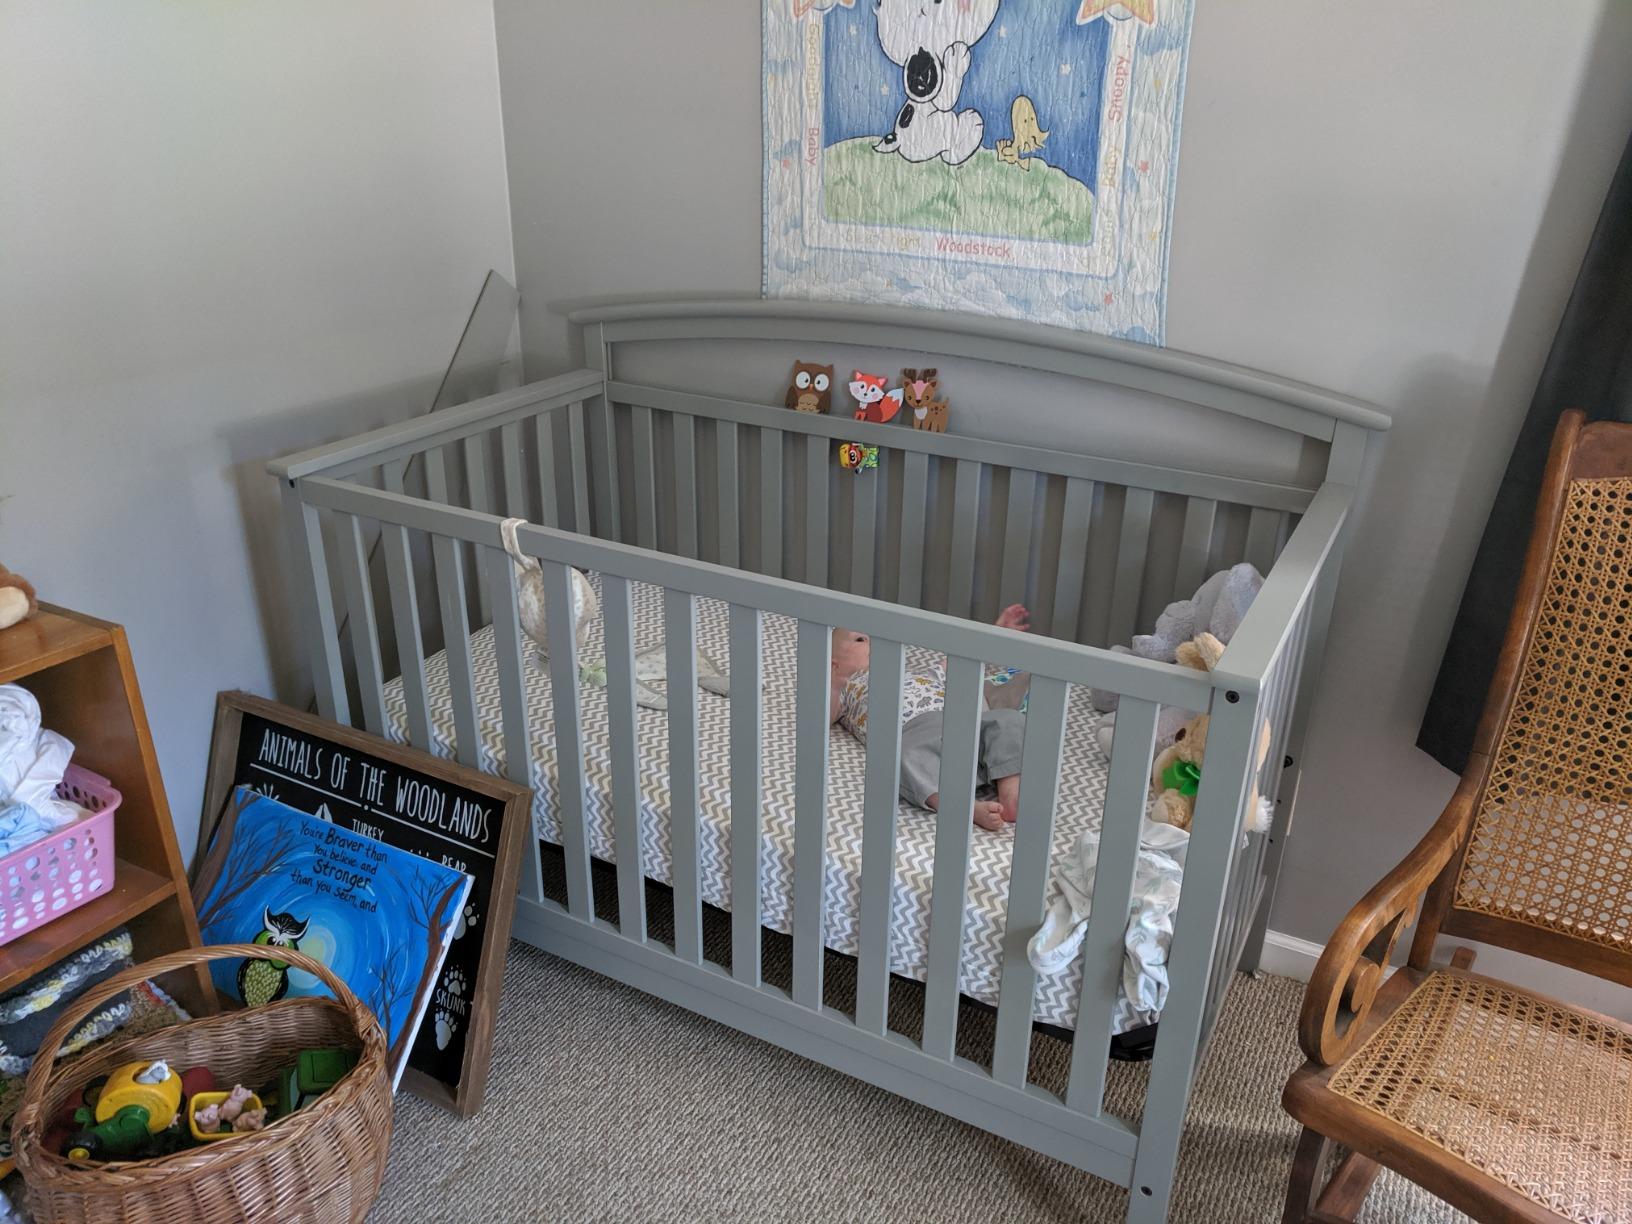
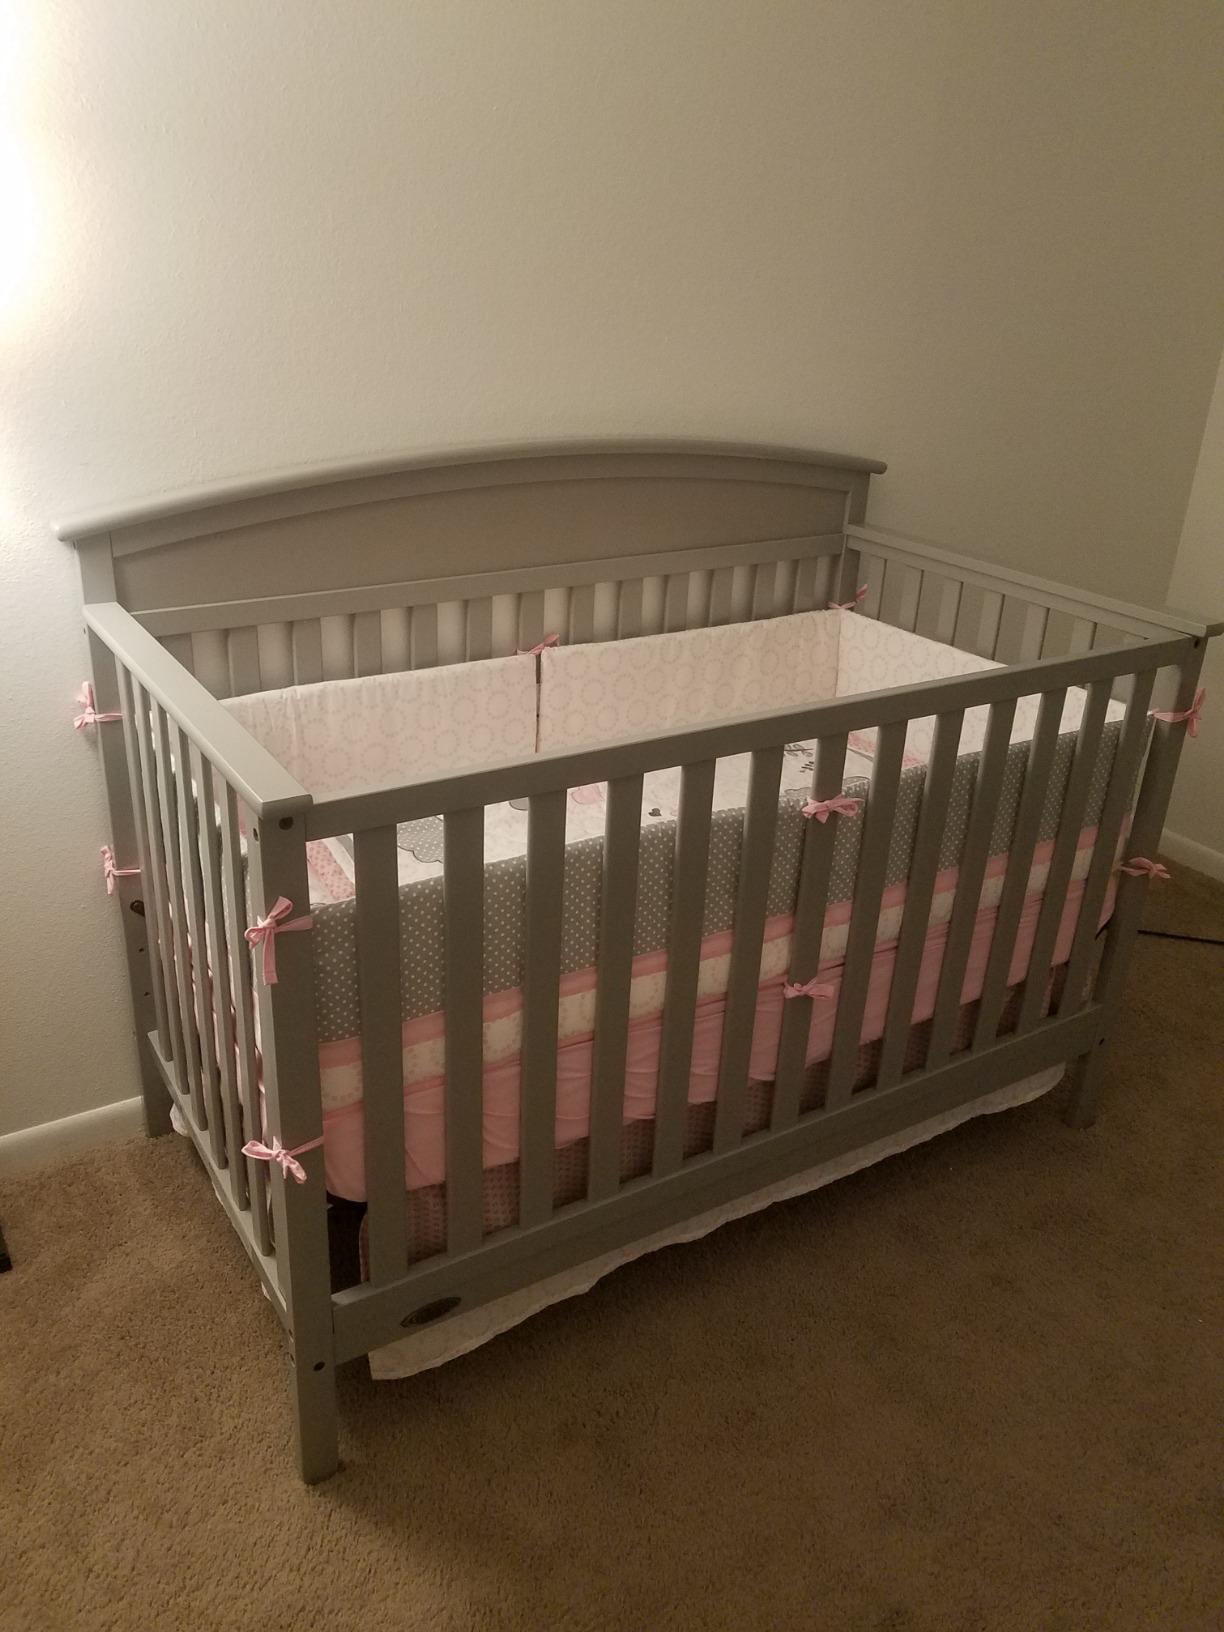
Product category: products_crib
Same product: yes